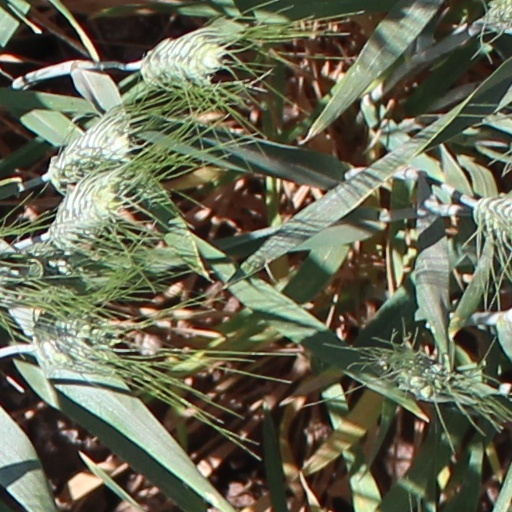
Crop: wheat